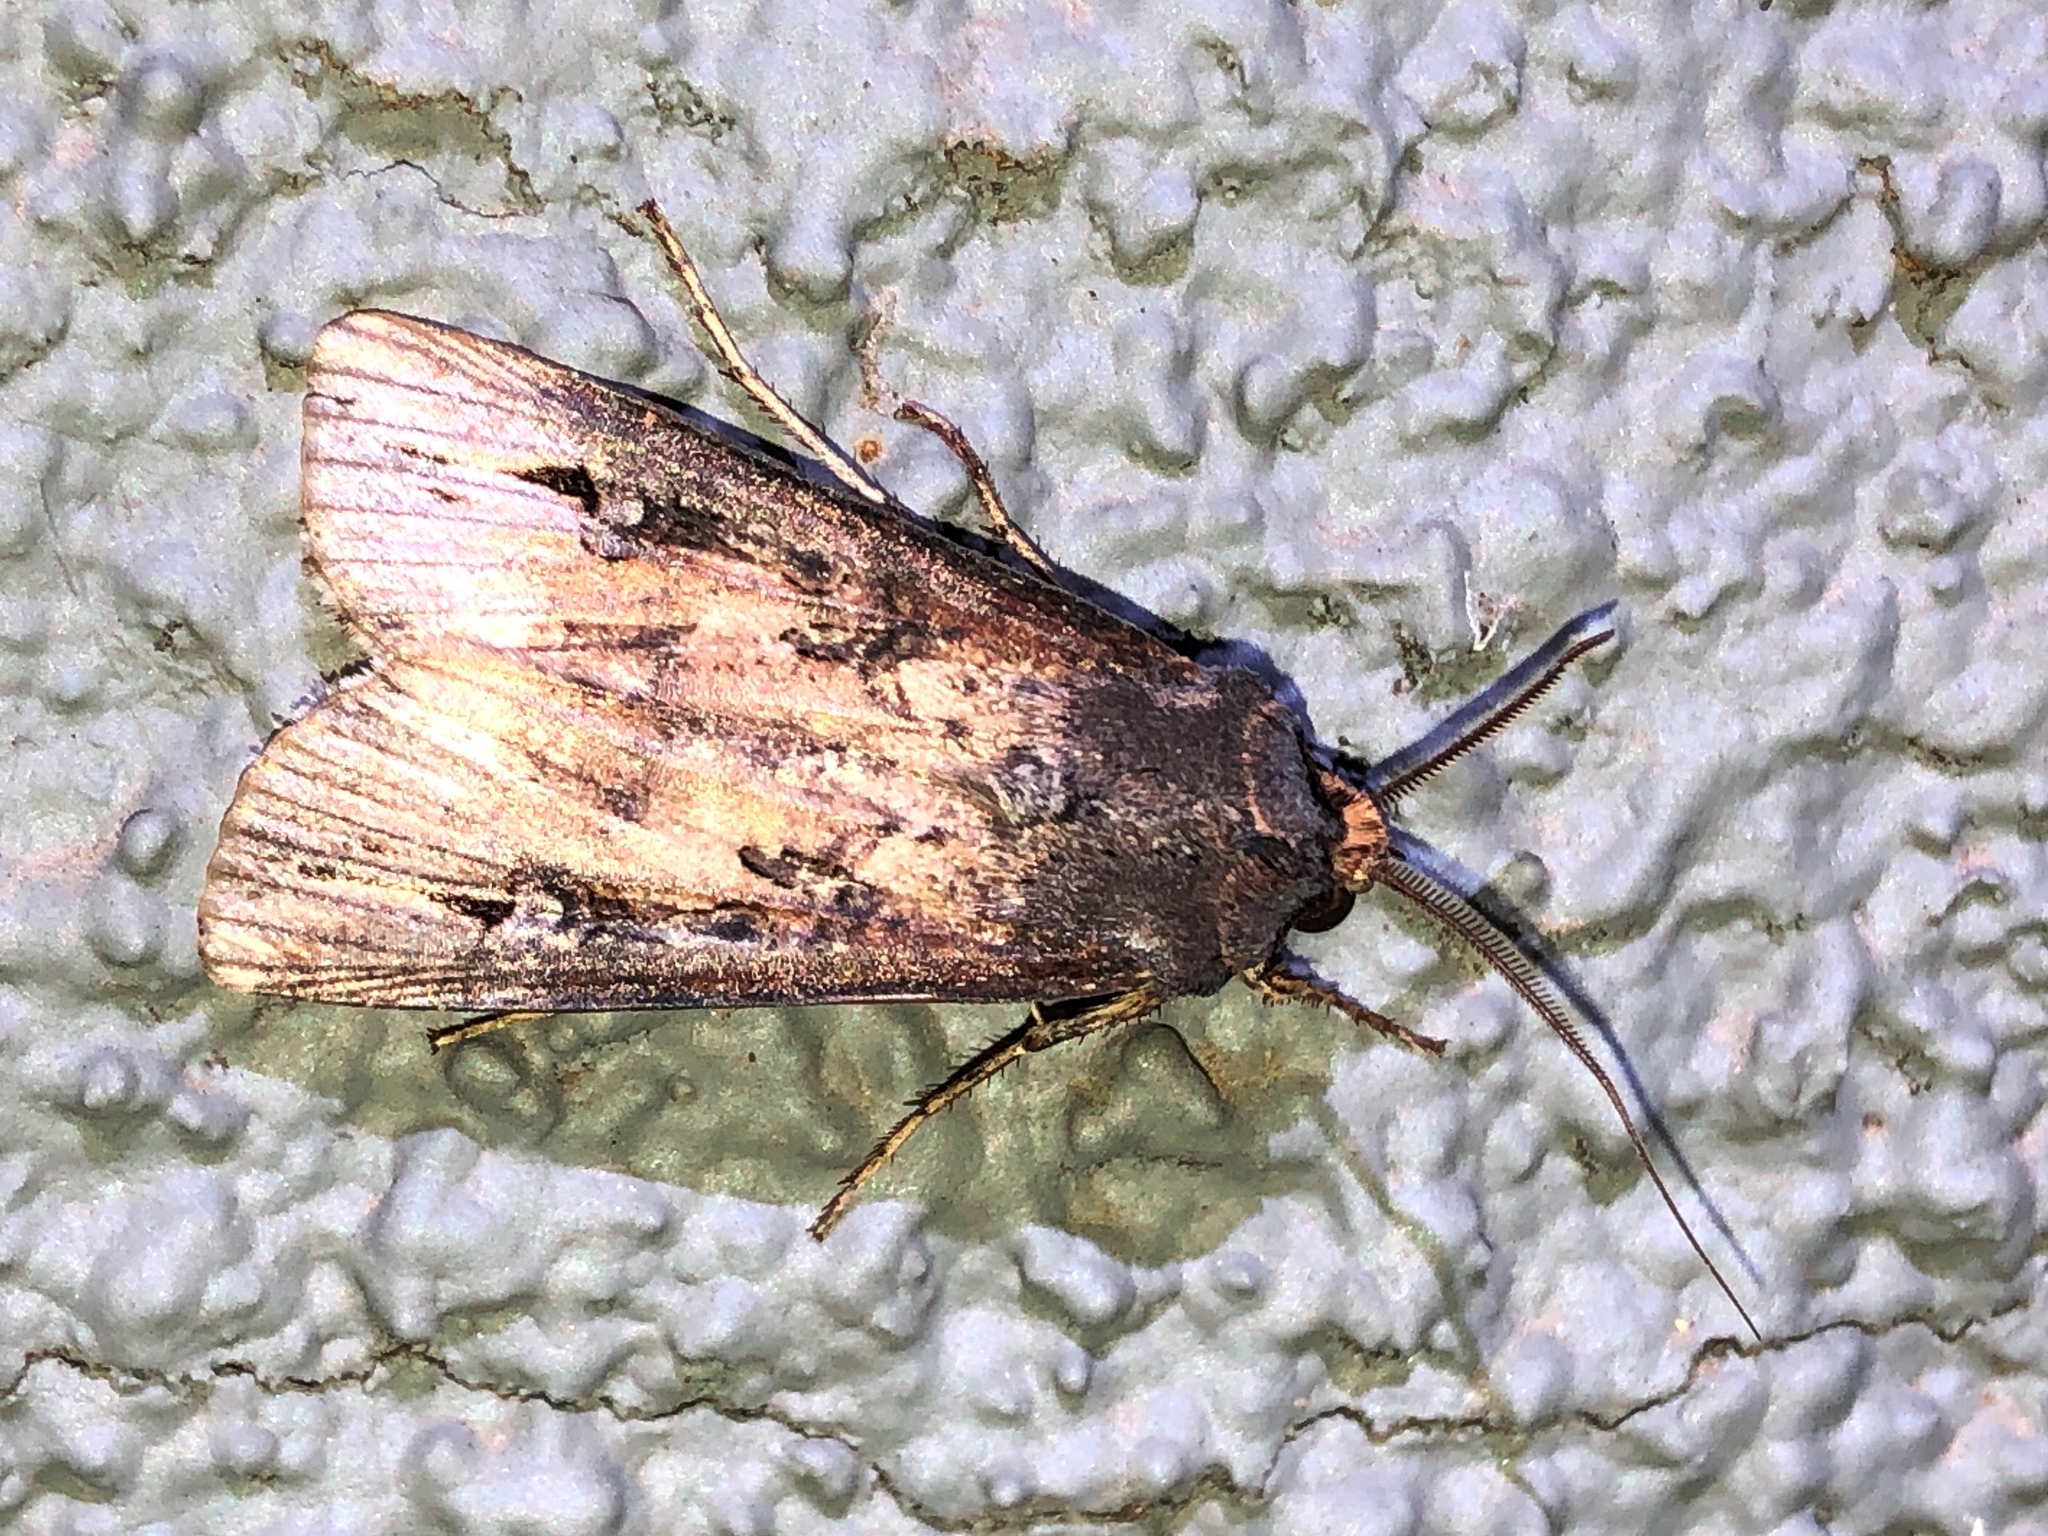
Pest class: cutworms